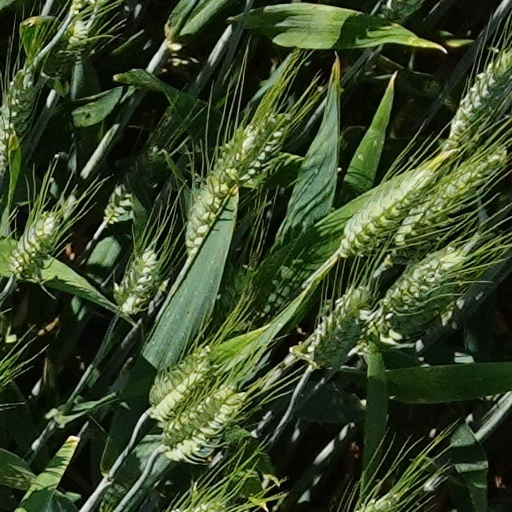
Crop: wheat